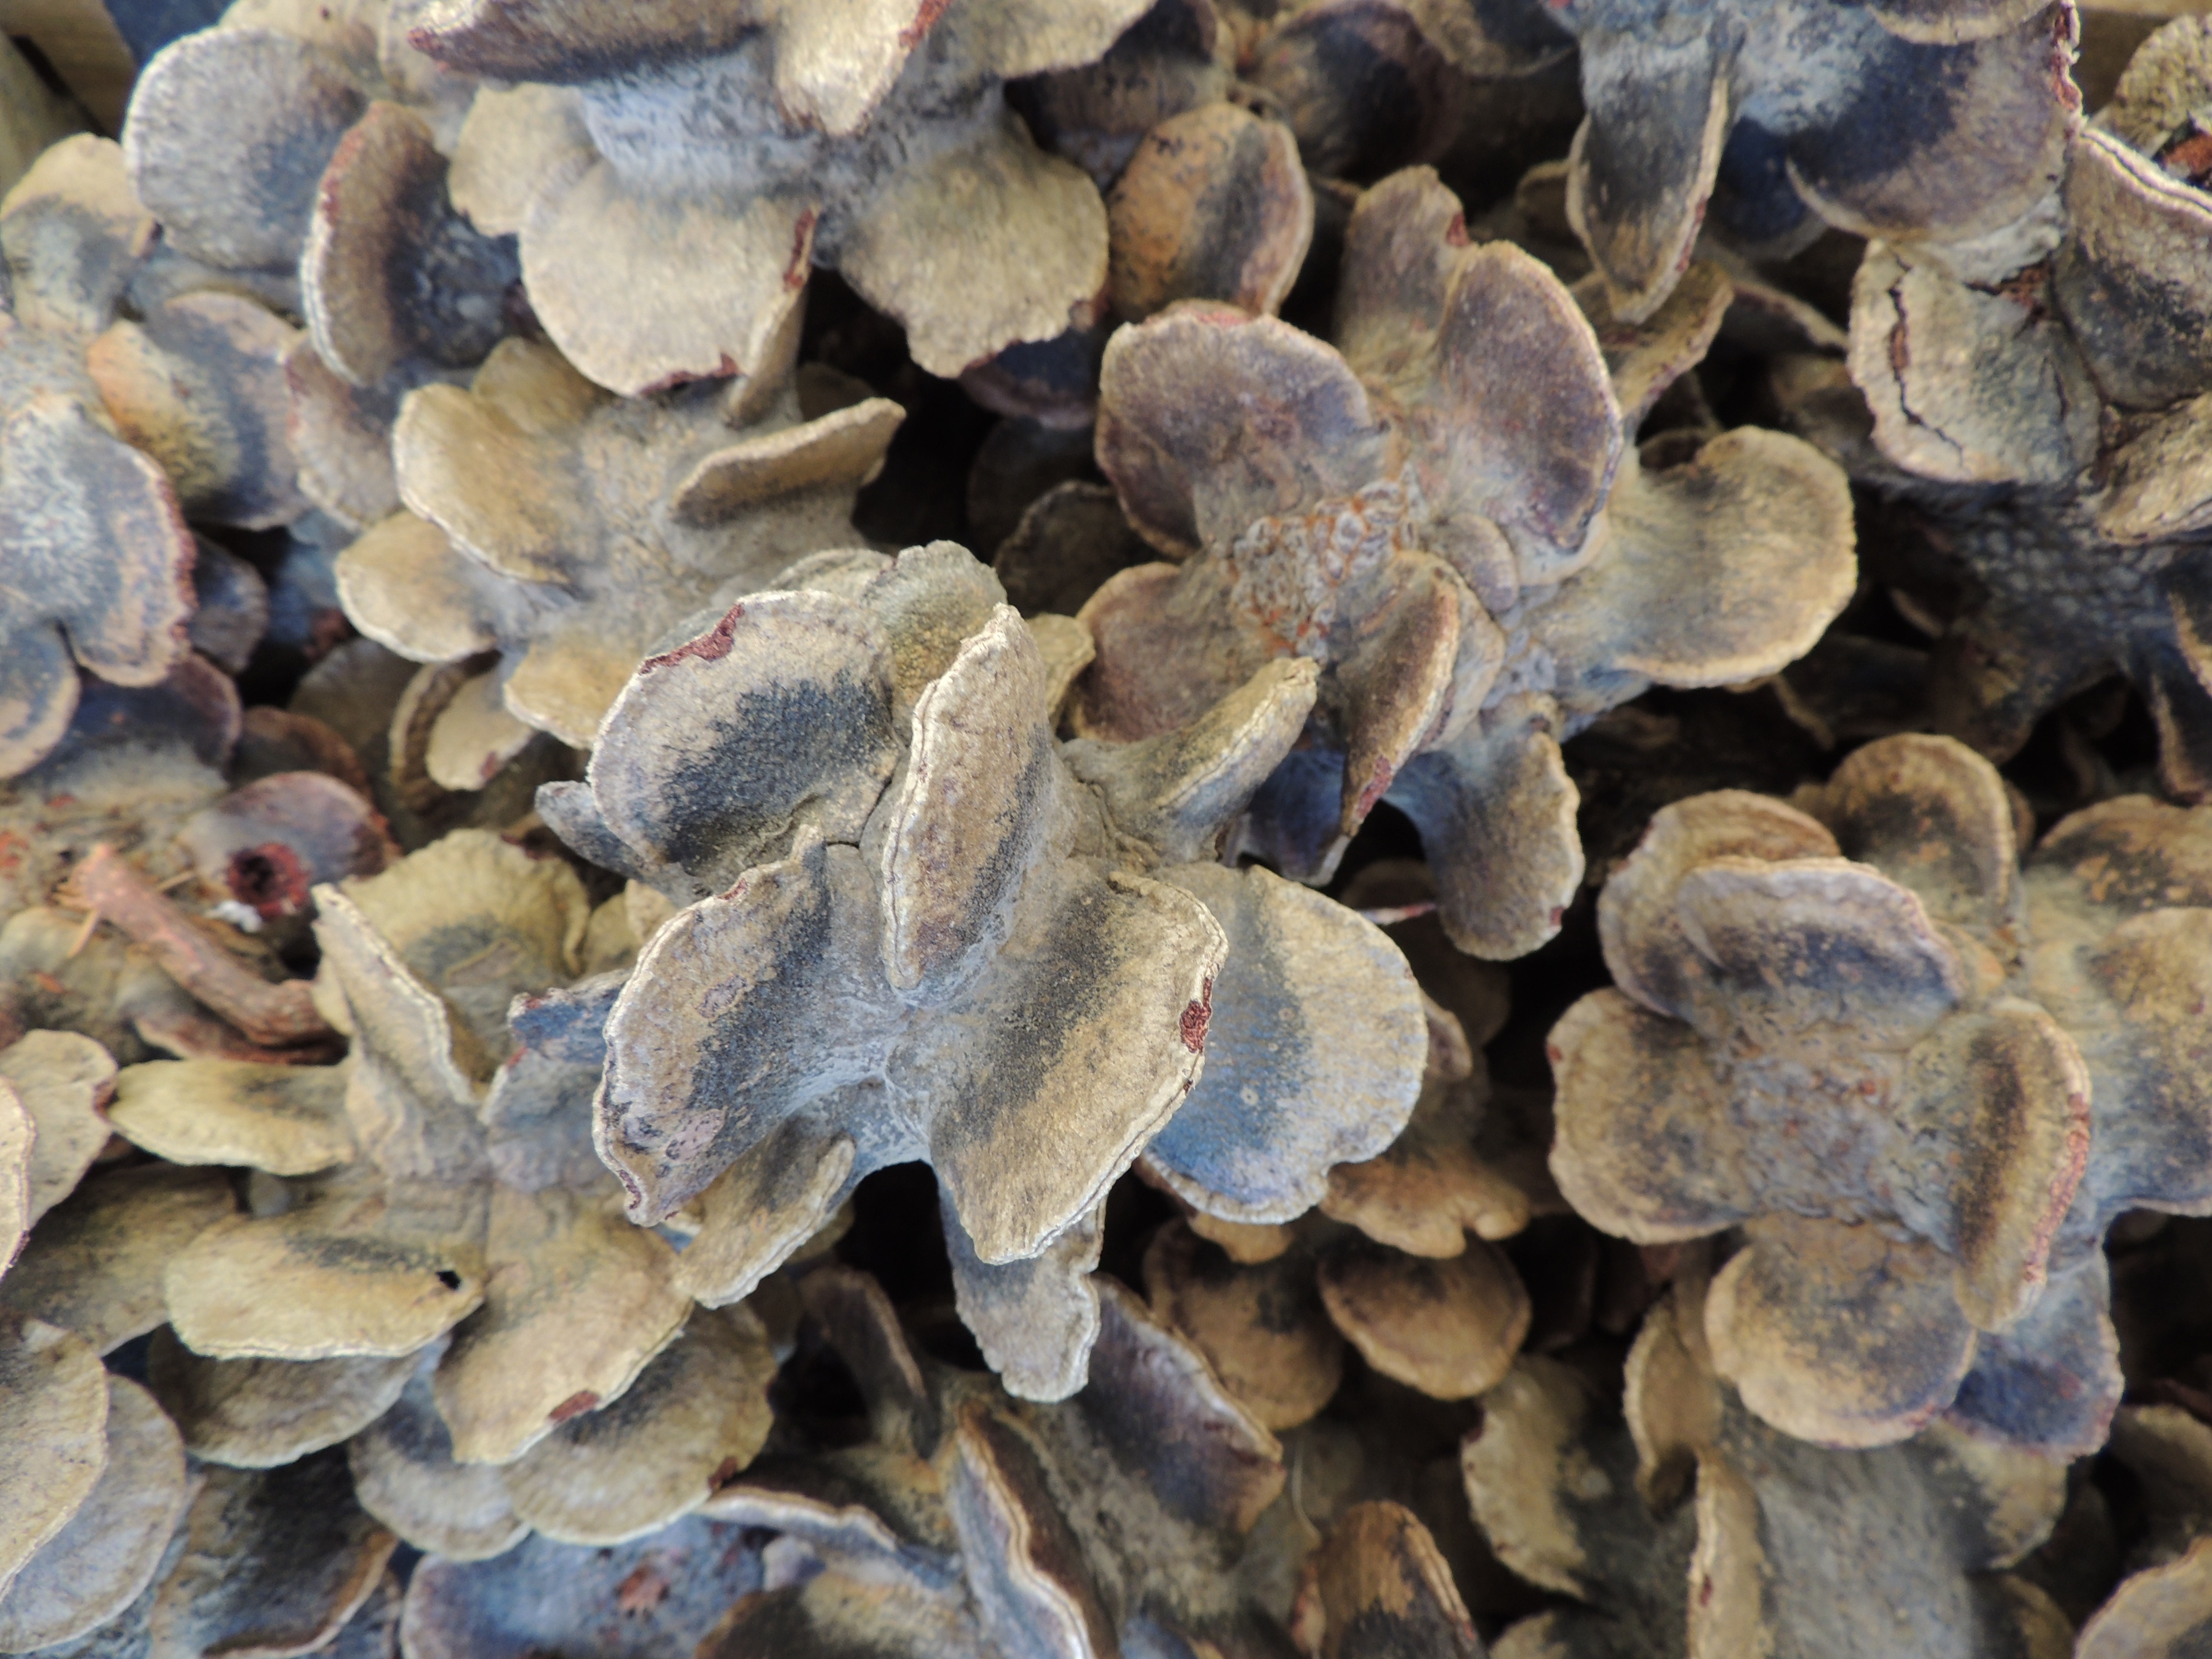
tree, rock, plant, wood, texture, leaf, flower, frost, trunk, decoration, autumn, dried, flora, seeds, flowering plant, oyster mushroom, woody plant, land plant